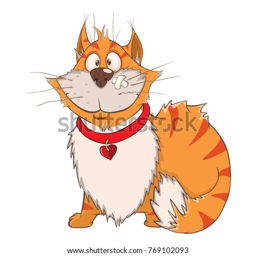
illustration of a cute cat .